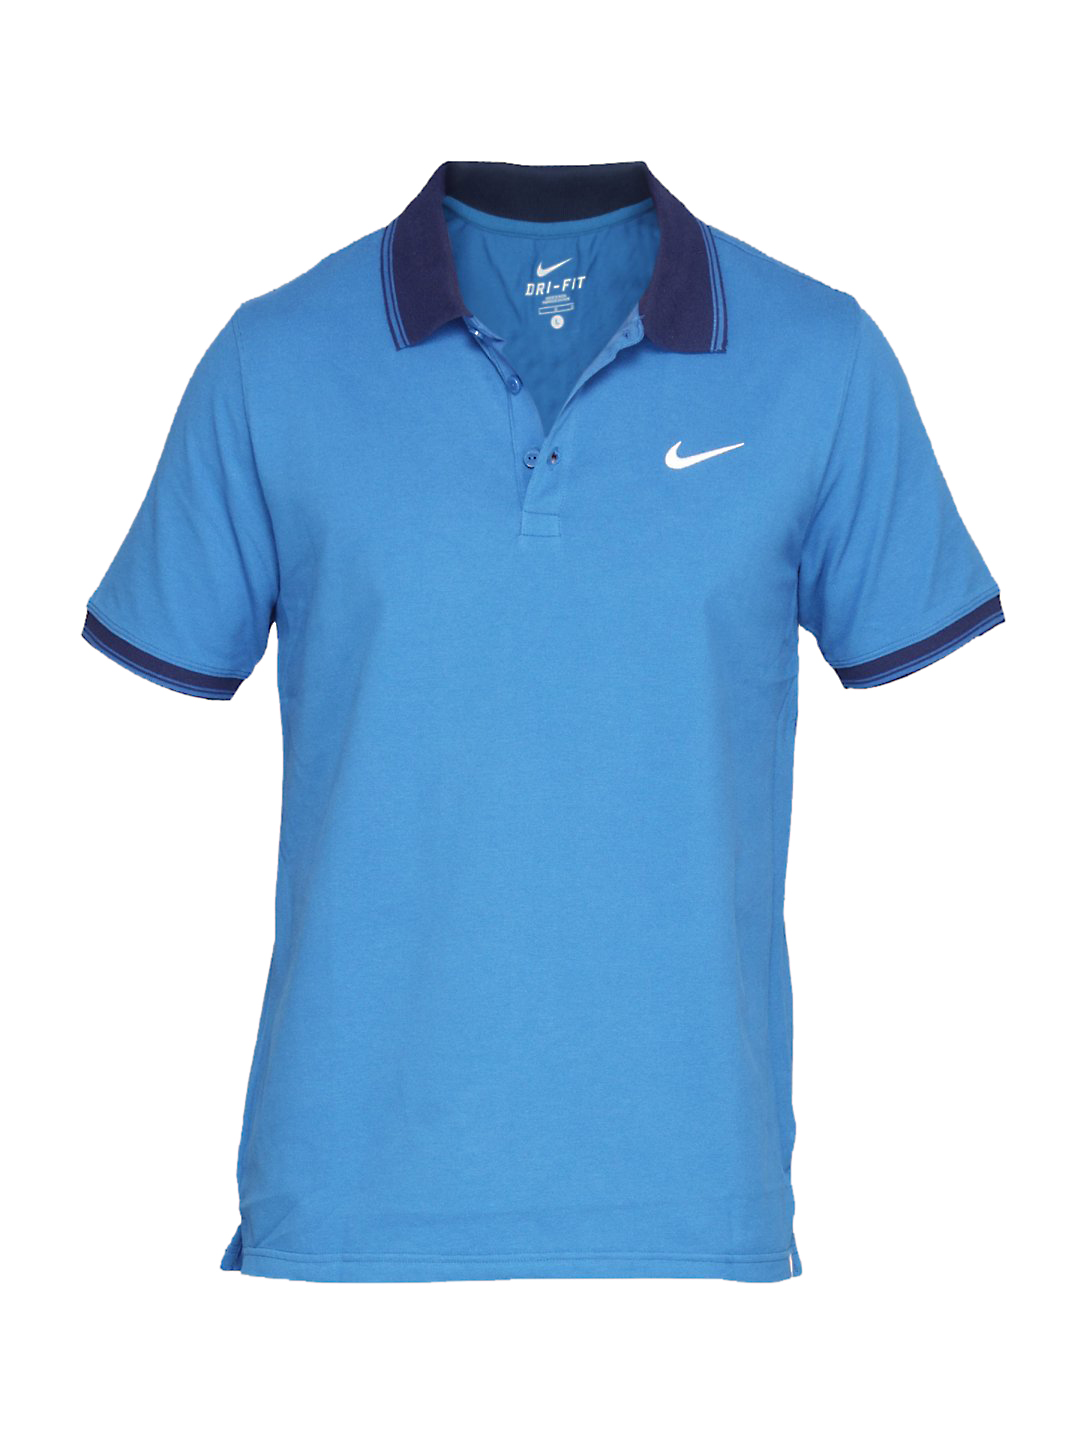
Nike Men's Pique Blue Polo T-Shirt
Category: Apparel / Topwear / Tshirts
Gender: Men
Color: White
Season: Summer 2011
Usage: Sports